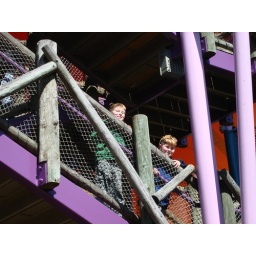
The boys in the Huge tree house